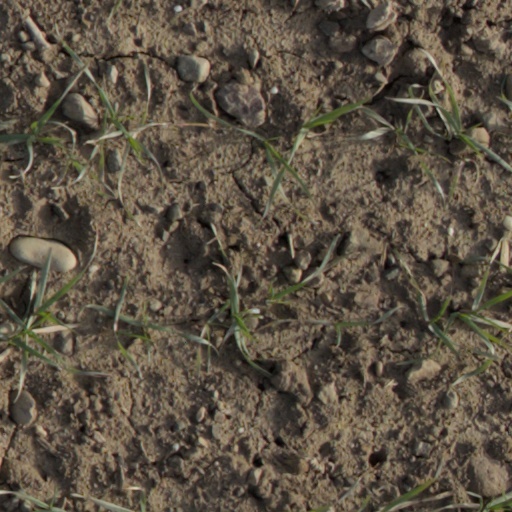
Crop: wheat